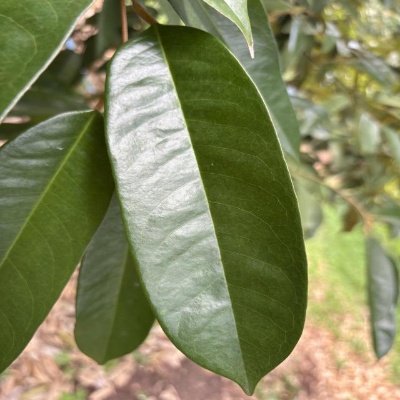
Label: Leaf_Healthy